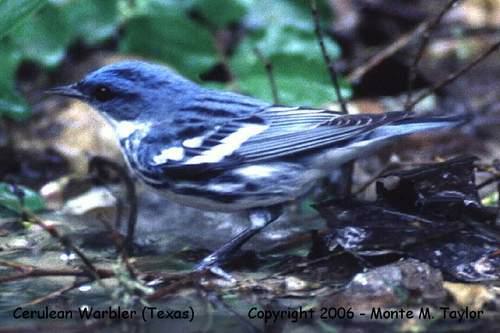
A photo of a cerulean warbler